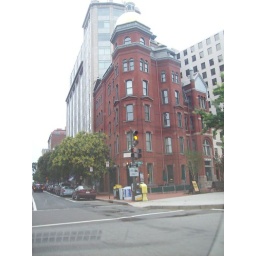
Some red building on a corner somewhere in DC